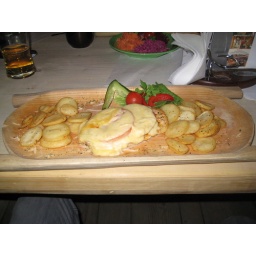
Moist chicken drenched in cheese made down the road with a side of awesome potato chips. Loved it!